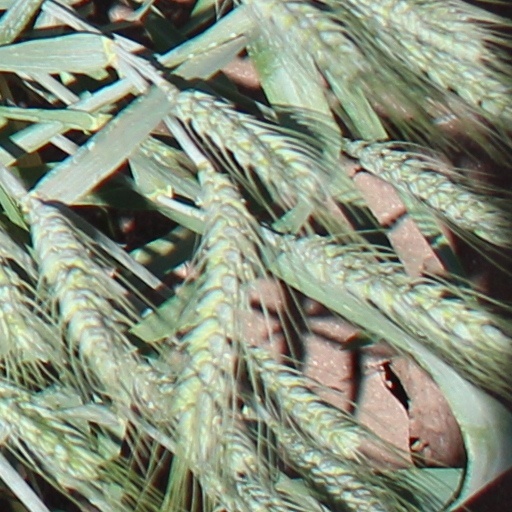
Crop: wheat